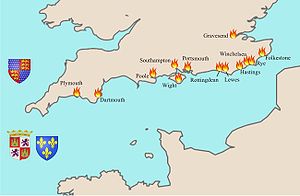
Hundredårskrigen / Fransk overherredømme under Karl 5.: 1369–89 / Aquitaine og Castilien
Den fransk-castillianske flåde ledet af admiralerne de Vienne og Tovar formåede at hærge de engelske kyster siden begyndelsen af hundredårskrigen.
Hundredårskrigen var en række konflikter mellem 1337 og 1453 mellem huset Plantagenet, herskere over Kongeriget England, og huset Valois, herskere af Kongeriget Frankrig om arveretten til den franske trone. Hver side trak mange med ind i krigen. Det er en af de største og vigtigste konflikter i middelalderens Europa, hvor fem generationer konger fra to rivaliserende dynastier kæmpede om tronen til det største kongerige i Vesteuropa. Krigen markerede både højdepunktet af ridderlighed og nedgang og udviklede stærke nationale identiteter i begge lande.